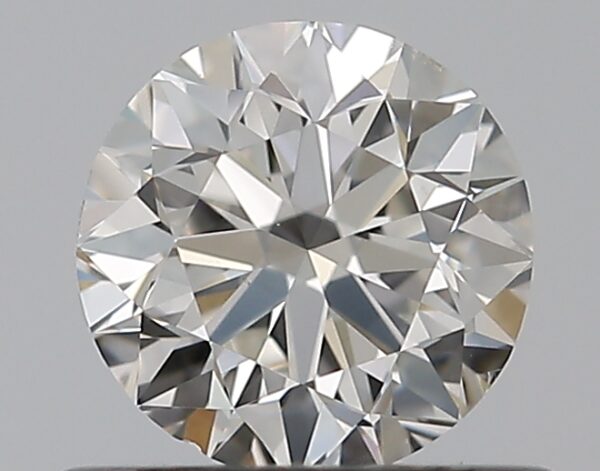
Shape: round
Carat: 0.5
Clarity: SI1
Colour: G
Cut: VG
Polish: EX
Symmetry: GD
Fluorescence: N
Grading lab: GIA
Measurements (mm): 4.93 x 4.98 x 3.19